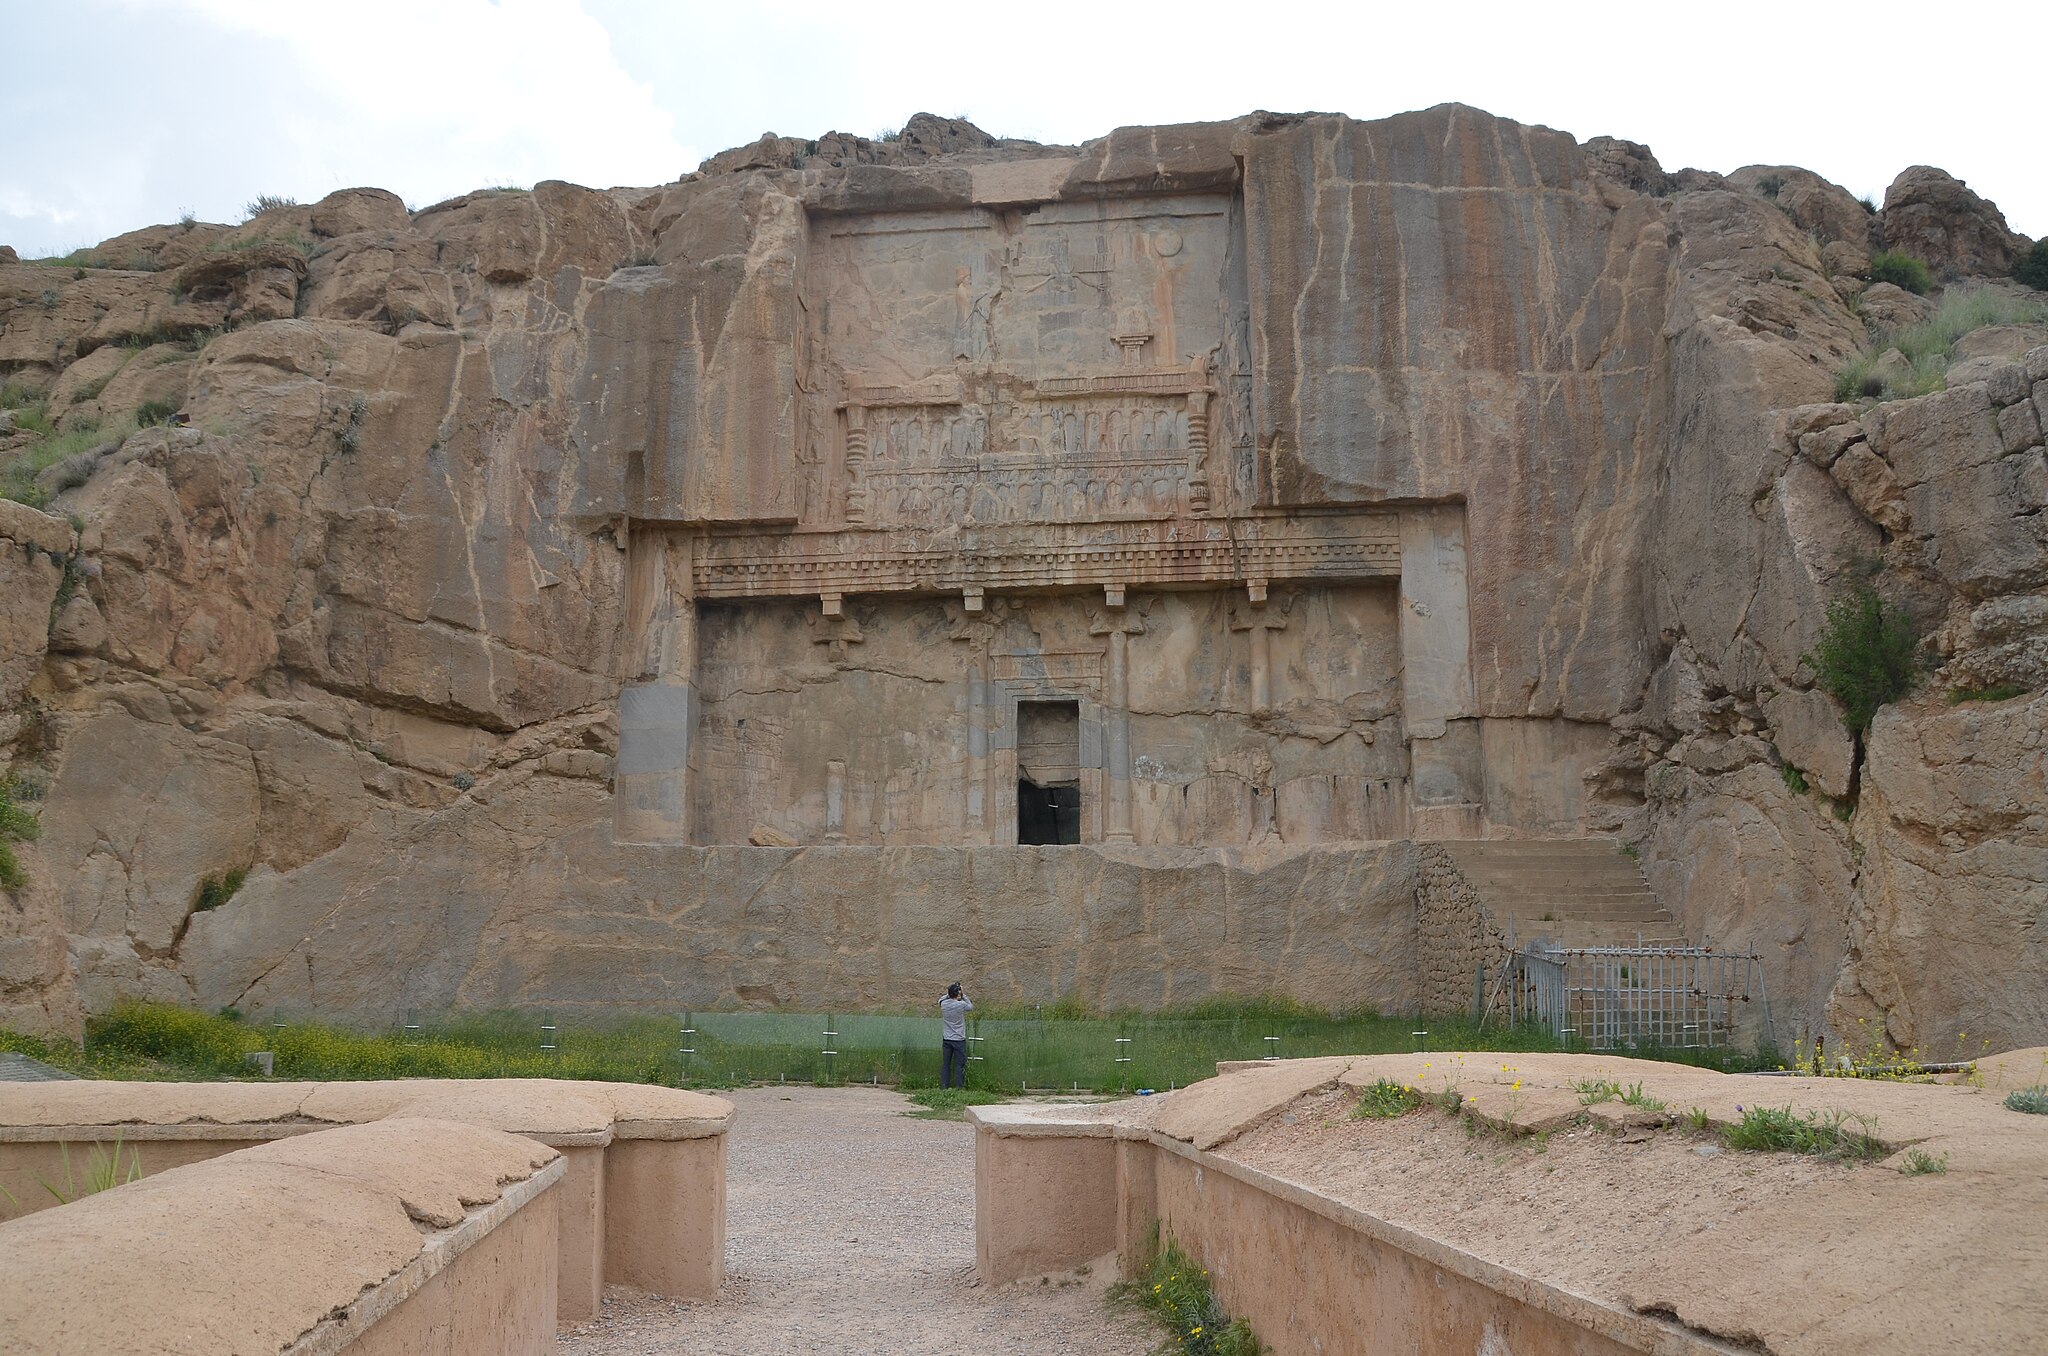
Title: Tomb of Artaxerxes, Persepolis
Description: The Tomb of Artaxerxes II, cut into Mount Mithra in Persepolis, Persia (Persis/Fars), southwestern Iran
Date: 22 April 2019, 08:36:51 (according to Exif data)
Categories: Tomb of Artaxerxes II, Flickr images missing SDC creator, Flickr images missing SDC source of file, Photographs by Carole Raddato, Flickr images reviewed by FlickreviewR 2, 2019 in Persepolis, Iran photographs taken on 2019-04-22